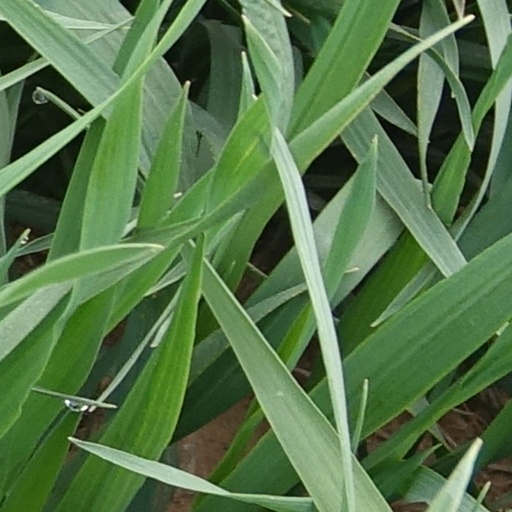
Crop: wheat